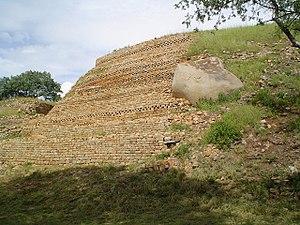
Le Royaume de Butua est un État africain situé dans le sud-ouest de l'actuel Zimbabwe. Fondé au milieu du xvᵉ siècle, le royaume est conquis vers 1683 par l'empire rozvi. L'endroit est mentionné pour la première fois par les Portugais en 1512.